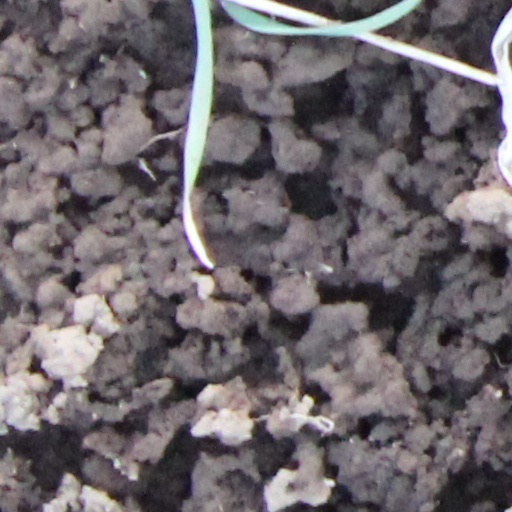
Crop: wheat